History of Shrewsbury Town F.C.

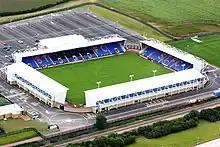
Greenhous Meadow, Shrewsbury.

The club moved to the New Meadow stadium for the 2007–08 season. After an encouraging early start which began with a 4–0 win away to Lincoln City, Shrewsbury were amongst the league leaders, however a 4–3 home defeat to Rochdale started an alarming nosedive in form from which the side never recovered. Following pressure from supporters, manager Gary Peters left the club on 3 March 2008 by mutual consent. Paul Simpson was appointed as the new manager on a 3-year contract on 12 March, and was able to guide the club to an eventual 18th-place finish in the league. On 21 July the club announced that it had secured a deal with kit manufacturer Prostar for the naming rights of the stadium, which saw the club's Oteley Road stadium officially renamed as 'The Prostar Stadium'.